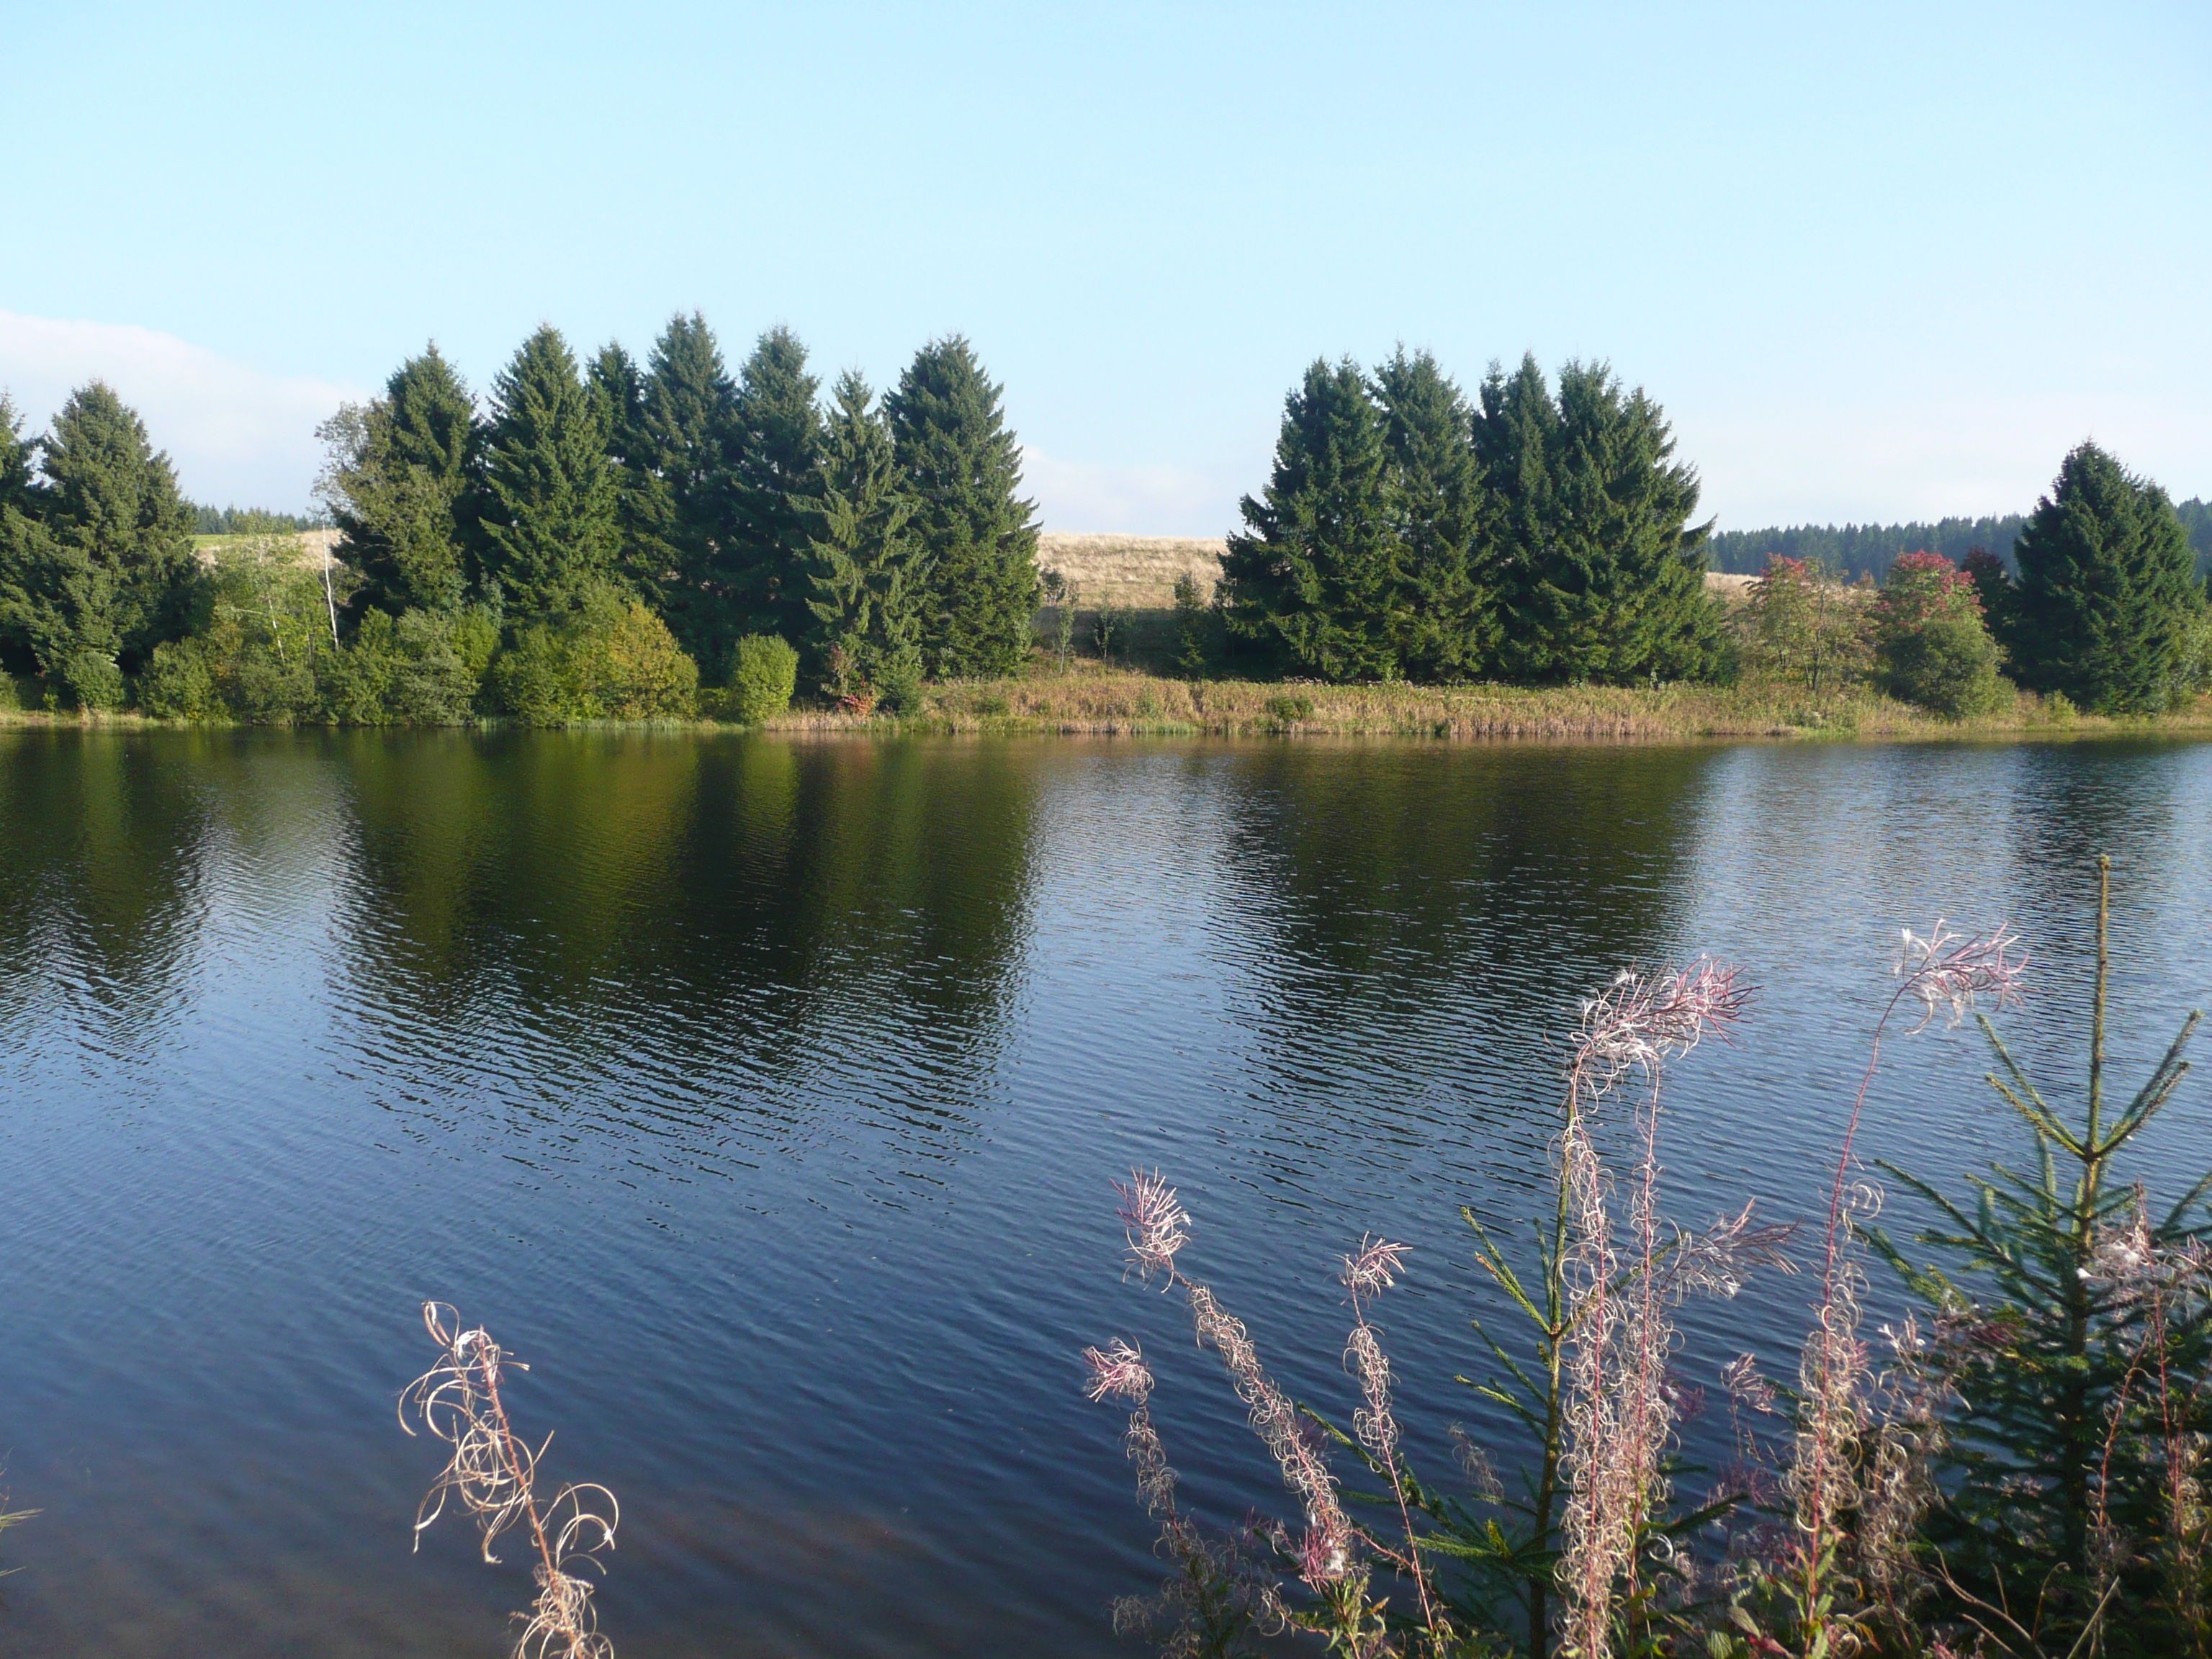
landscape, tree, water, nature, forest, lake, river, pond, reflection, seascape, holiday, reservoir, body of water, lakes, ponds, loch, idyll, resin, recovery, fish pond, upper harz water shelf